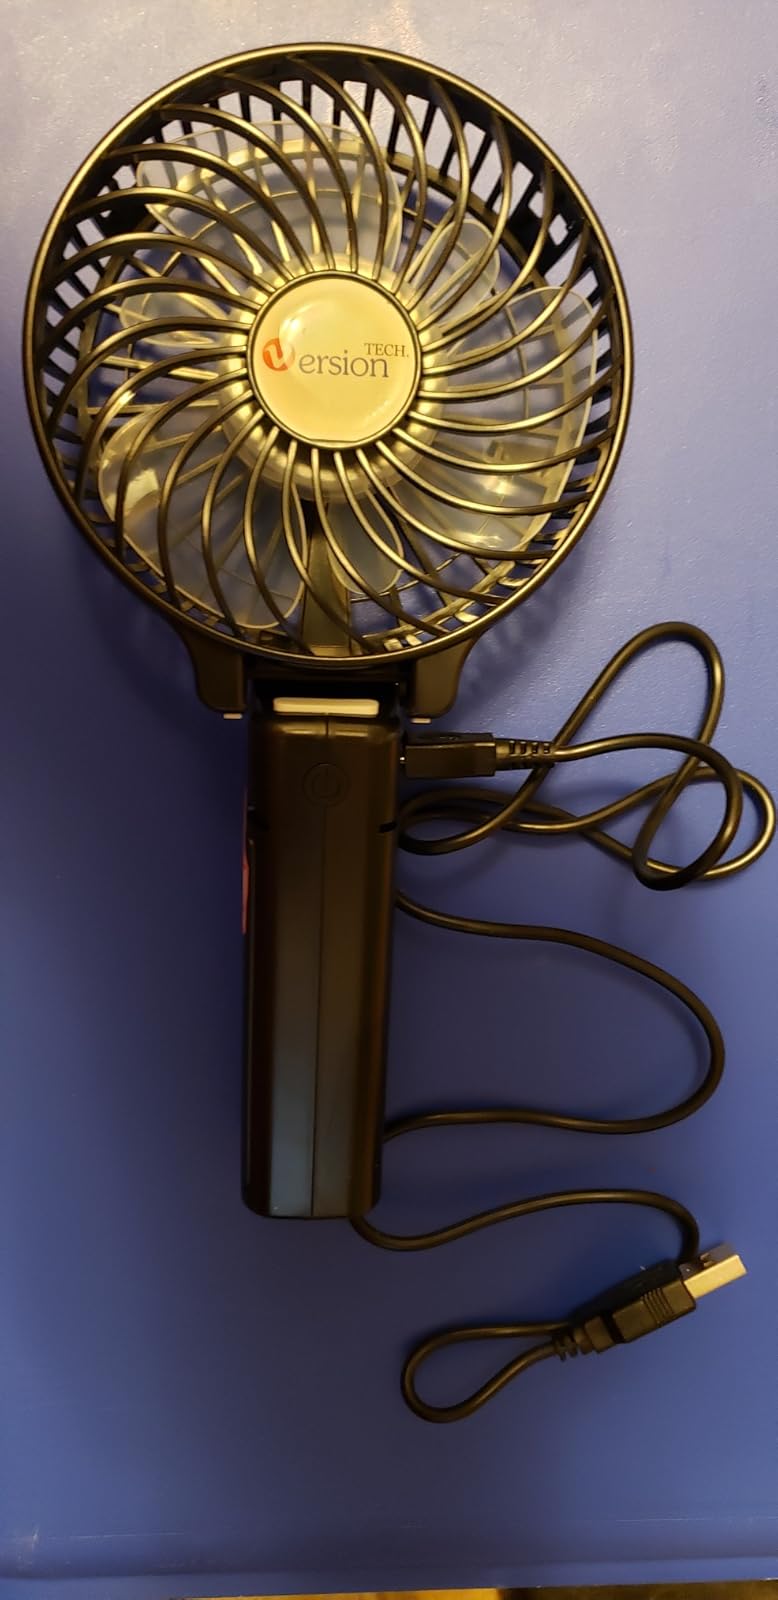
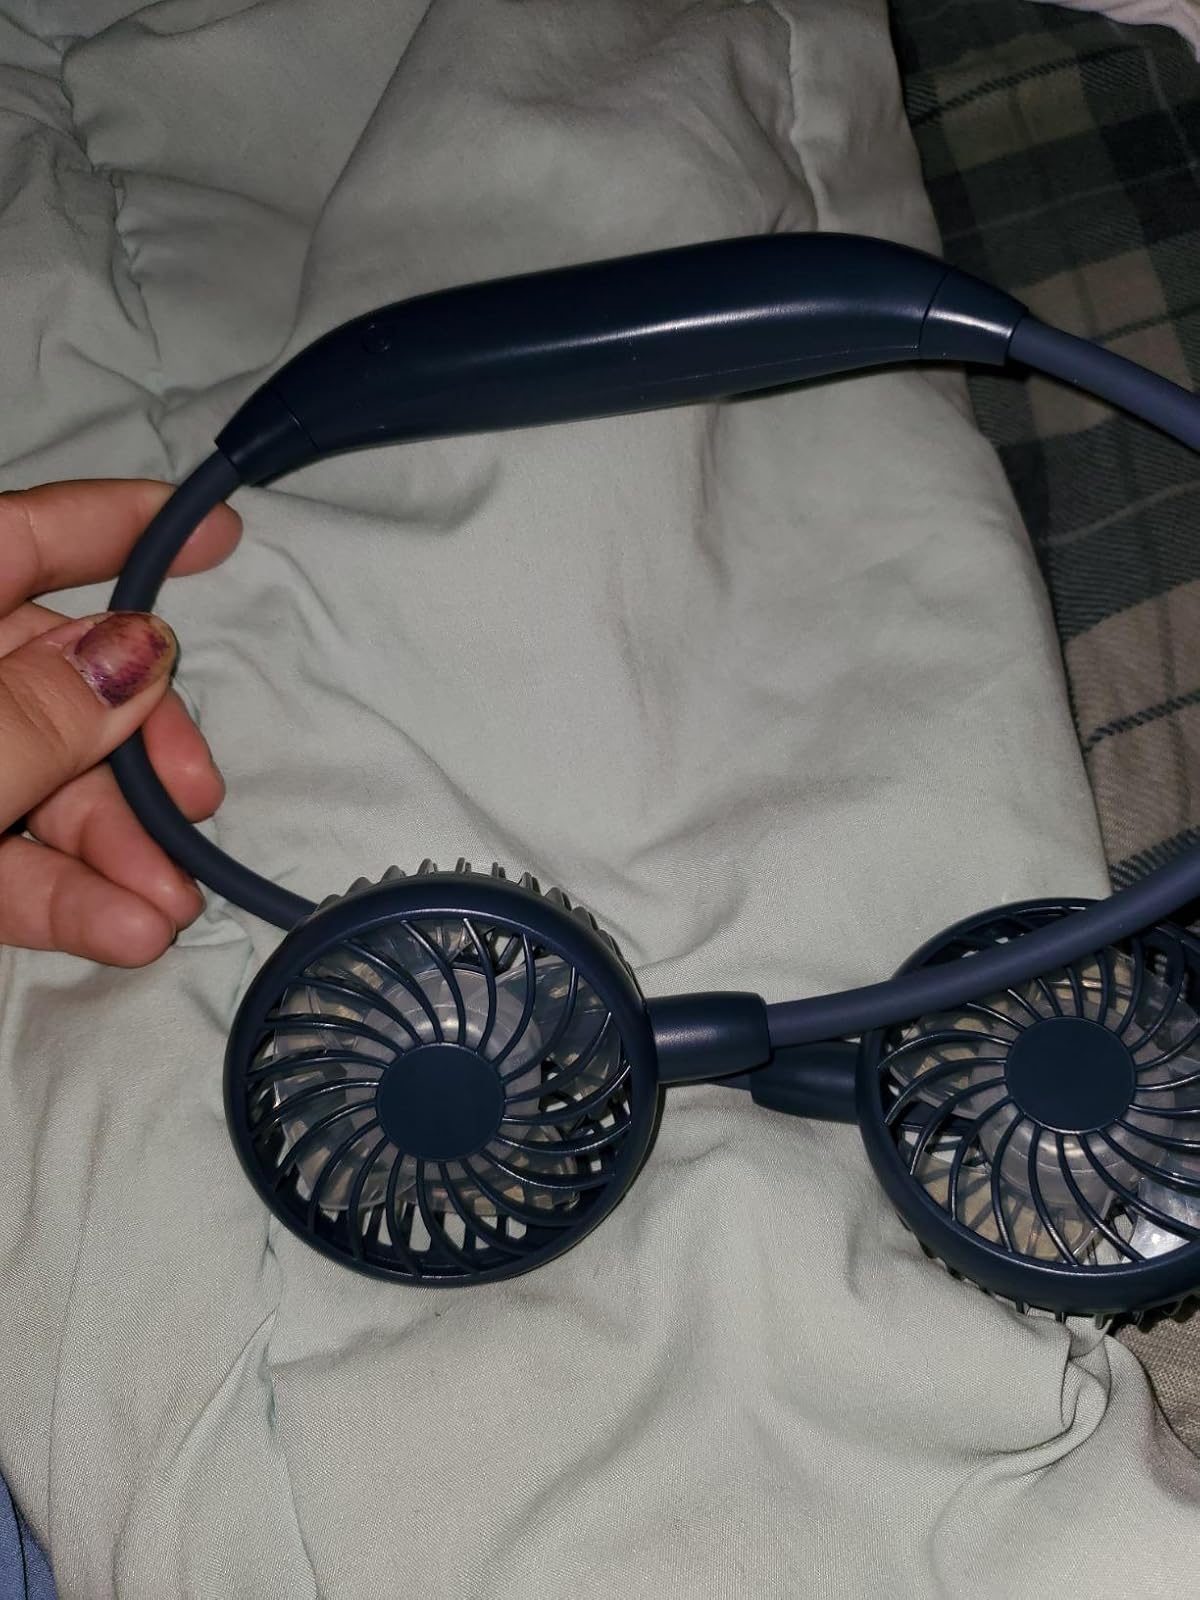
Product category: fan
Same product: no